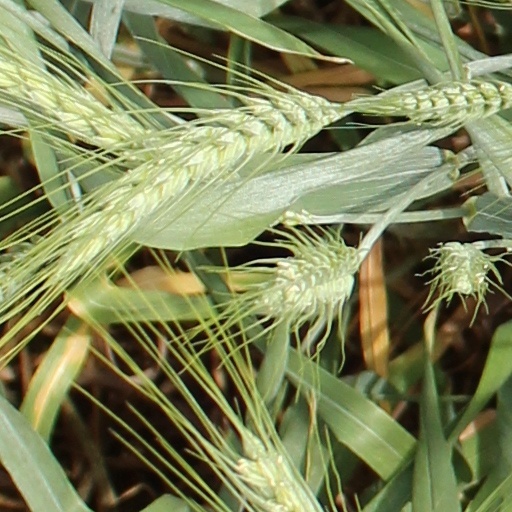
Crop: wheat